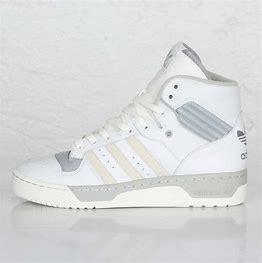
Brand: Adidas
Model: Rivalry